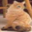
Label: cat